2006 Brazilian Grand Prix

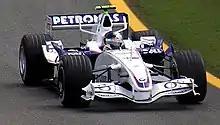
Sebastian Vettel on third-driver duties for BMW Sauber during Friday practice

The bottom six teams in the 2005 Constructors' Championship, plus the Super Aguri team, were entitled to run a third car in free practice on Friday. These drivers did not compete in qualifying or the race.